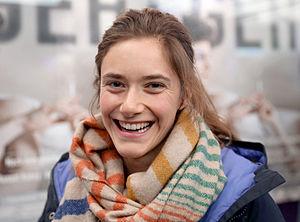
Miriam Stein, née le 10 mai 1988 à Vienne, est une actrice autrichienne-suisse. Elle est principalement connue pour son rôle dans la série télévisée Generation War.